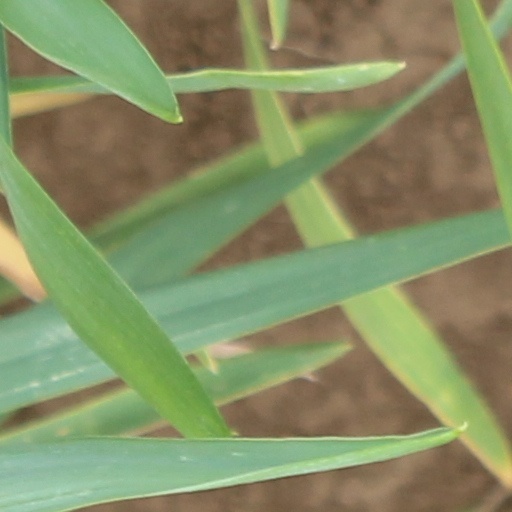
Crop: wheat